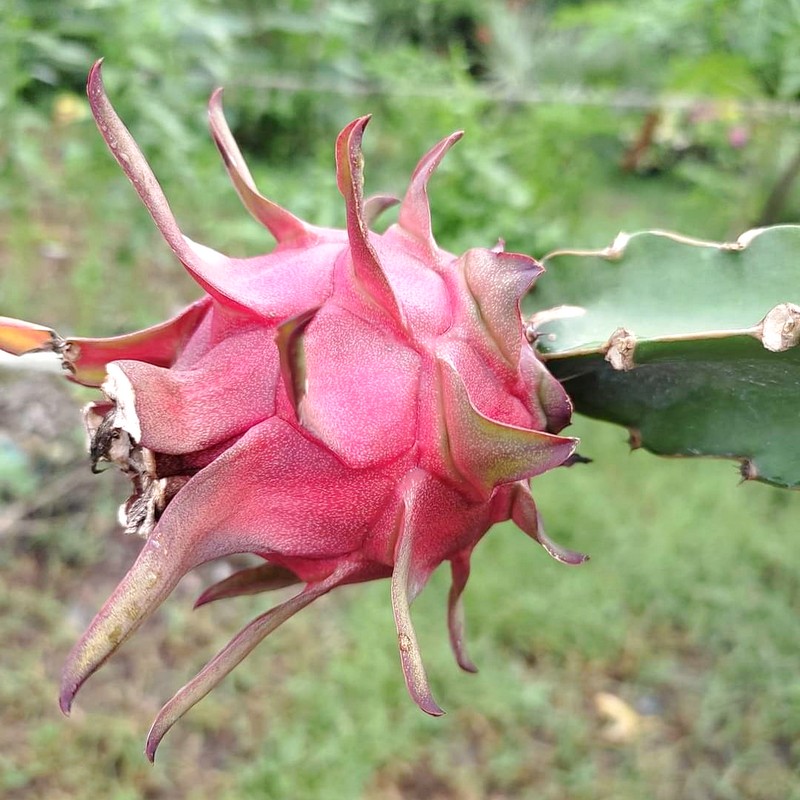
Label: Mature Dragon Fruit